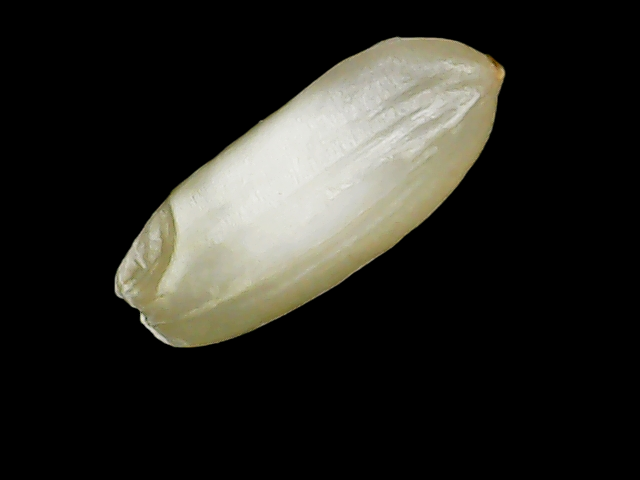
Rice variety: Binadhan10